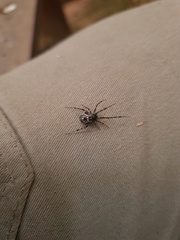
Species: Parasteatoda_tepidariorum